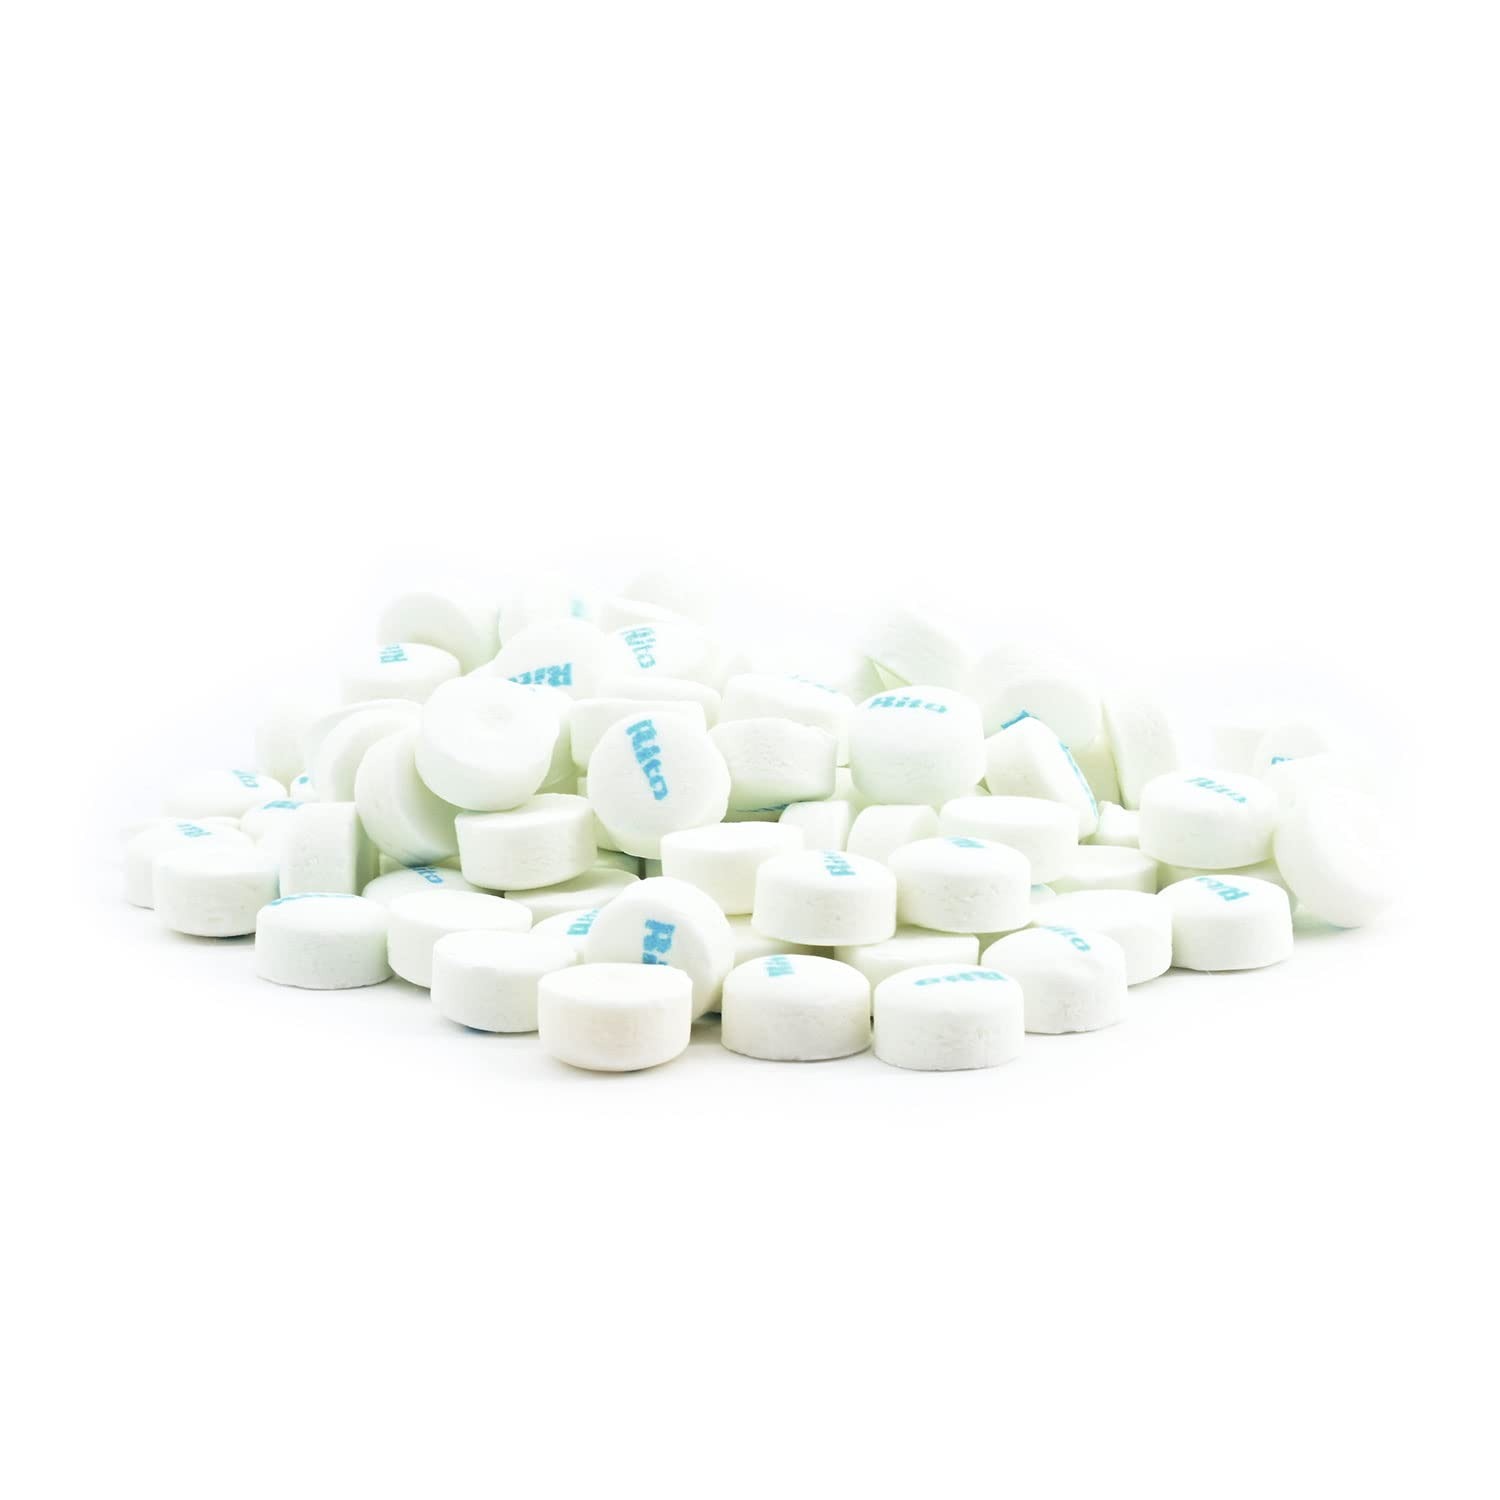
Item Name: Candy Retailer Canada Mints (Peppermint, 1 Lb)
Bullet Point 1: Premium Peppermint Candy: This candy is made with real peppermint flavoring for a refreshing, cool taste.
Bullet Point 2: Large Quantity: This package contains 1 pound of candy, enough for sharing with friends and family.
Bullet Point 3: Bulk Candy Packaging: Comes in a resealable bag for convenience and freshness.
Bullet Point 4: Perfect for Parties: This candy is great for serving at parties, events, and celebrations.
Bullet Point 5: Made in Canada: Produced by Candy Retailer, a leading candy maker in Canada.
Product Description: Mints
Value: 1.0
Unit: Count

Price: 14.95